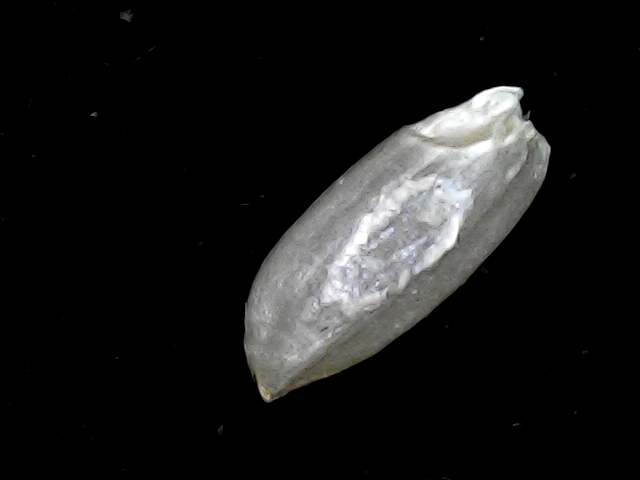
Rice variety: BD39